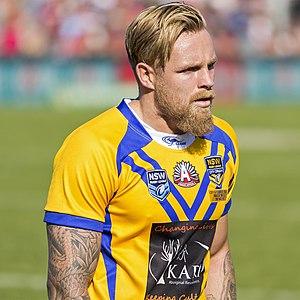
Blake Austin, né le 1ᵉʳ février 1991 à Parramatta, est un joueur de rugby à XIII australien évoluant au poste de demi d'ouverture, de demi de mêlée ou de centre dans les années 2000 et 2010. Il fait ses débuts professionnels en National Rugby League avec les Panthers de Penrith en 2011. Il signe ensuite aux Wests Tigers puis aux Raiders de Canberra. En 2019, il part en Angleterre et signe pour Warrington en Super League. Parallèlement, il a évolué sous les couleurs de la sélection du Portugal bien qu'il ne possède aucune origine portugaise.
Les Warrington Wolves sont un club professionnel anglais de rugby à XIII basé à Warrington dans le Cheshire. Ils évoluent dans la Super League qui est le championnat élite d'Europe. Ils ont remporté à trois reprises le championnat — 1948, 1954 et 1955 — ainsi qu'à huit reprises la Challenge Cup.
L'équipe de Grande-Bretagne de rugby à XIII, the British Lions, est l'équipe qui représentait la Grande-Bretagne dans les principales compétitions internationales de rugby à XIII, cette sélection étant alors composée de joueurs anglais, gallois et écossais.